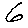
Label: 6